William Cohen

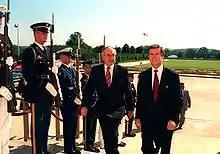
Cohen and Australian Prime Minister John Howard at The Pentagon, June 27, 1997

One of Cohen's first major duties was to present to Congress the fiscal year 1998 defense budget, which had been prepared under Secretary Perry. Cohen requested a $250.7 billion budget, which represented 3 percent of the nation's estimated gross domestic product for FY 1998. Cohen stressed three top budget priorities: people (recruiting and retaining skilled people through regular military pay raises, new construction or modernization of barracks, and programs for child care, family support, morale, welfare, and recreation), readiness (support for force readiness, training, exercises, maintenance, supplies, and other essential needs), and modernization (development and upgrading of weapon and supporting systems to guarantee the combat superiority of U.S. forces). This meant increasing the funds available for procurement of new systems, with the target set at $60 billion by FY2001.